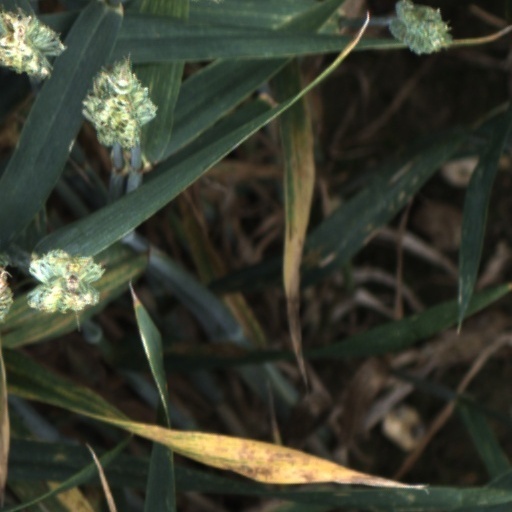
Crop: wheat